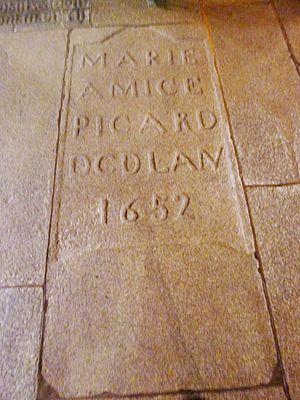
Saint-Pol-de-Léon, cathédrale Saint-Paul-Aurélien, la pierre tombale de Marie-Amice Picard (1652)
Marie-Amice Picard, ou Marie Amice Picard, est une mystique bretonne née dans le diocèse de Léon ; elle est l'une des figures les plus énigmatiques du XVIIᵉ siècle breton dont le cas fit l'objet de vives polémiques, y compris par de grands esprits de son temps comme Descartes ou Huyghens.